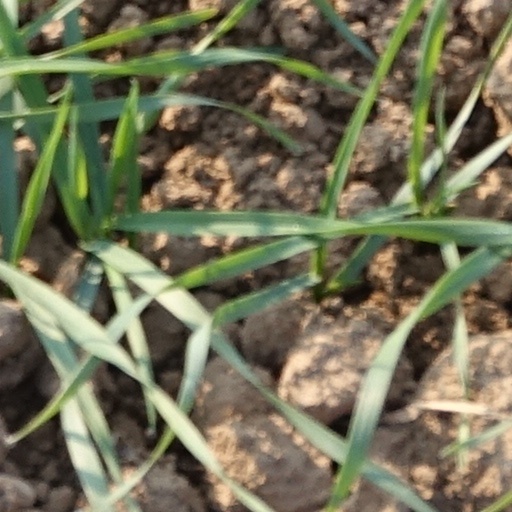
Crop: wheat